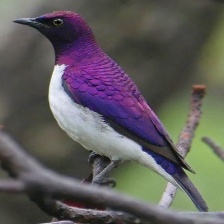
Species: VIOLET BACKED STARLING
Scientific name: CINNYRICINCLUS LEUCOGASTER